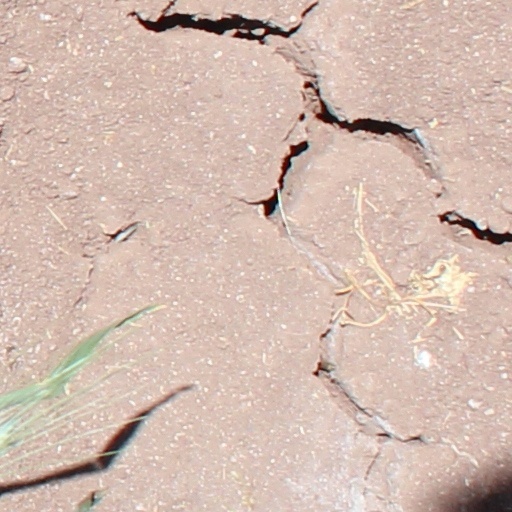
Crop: wheat